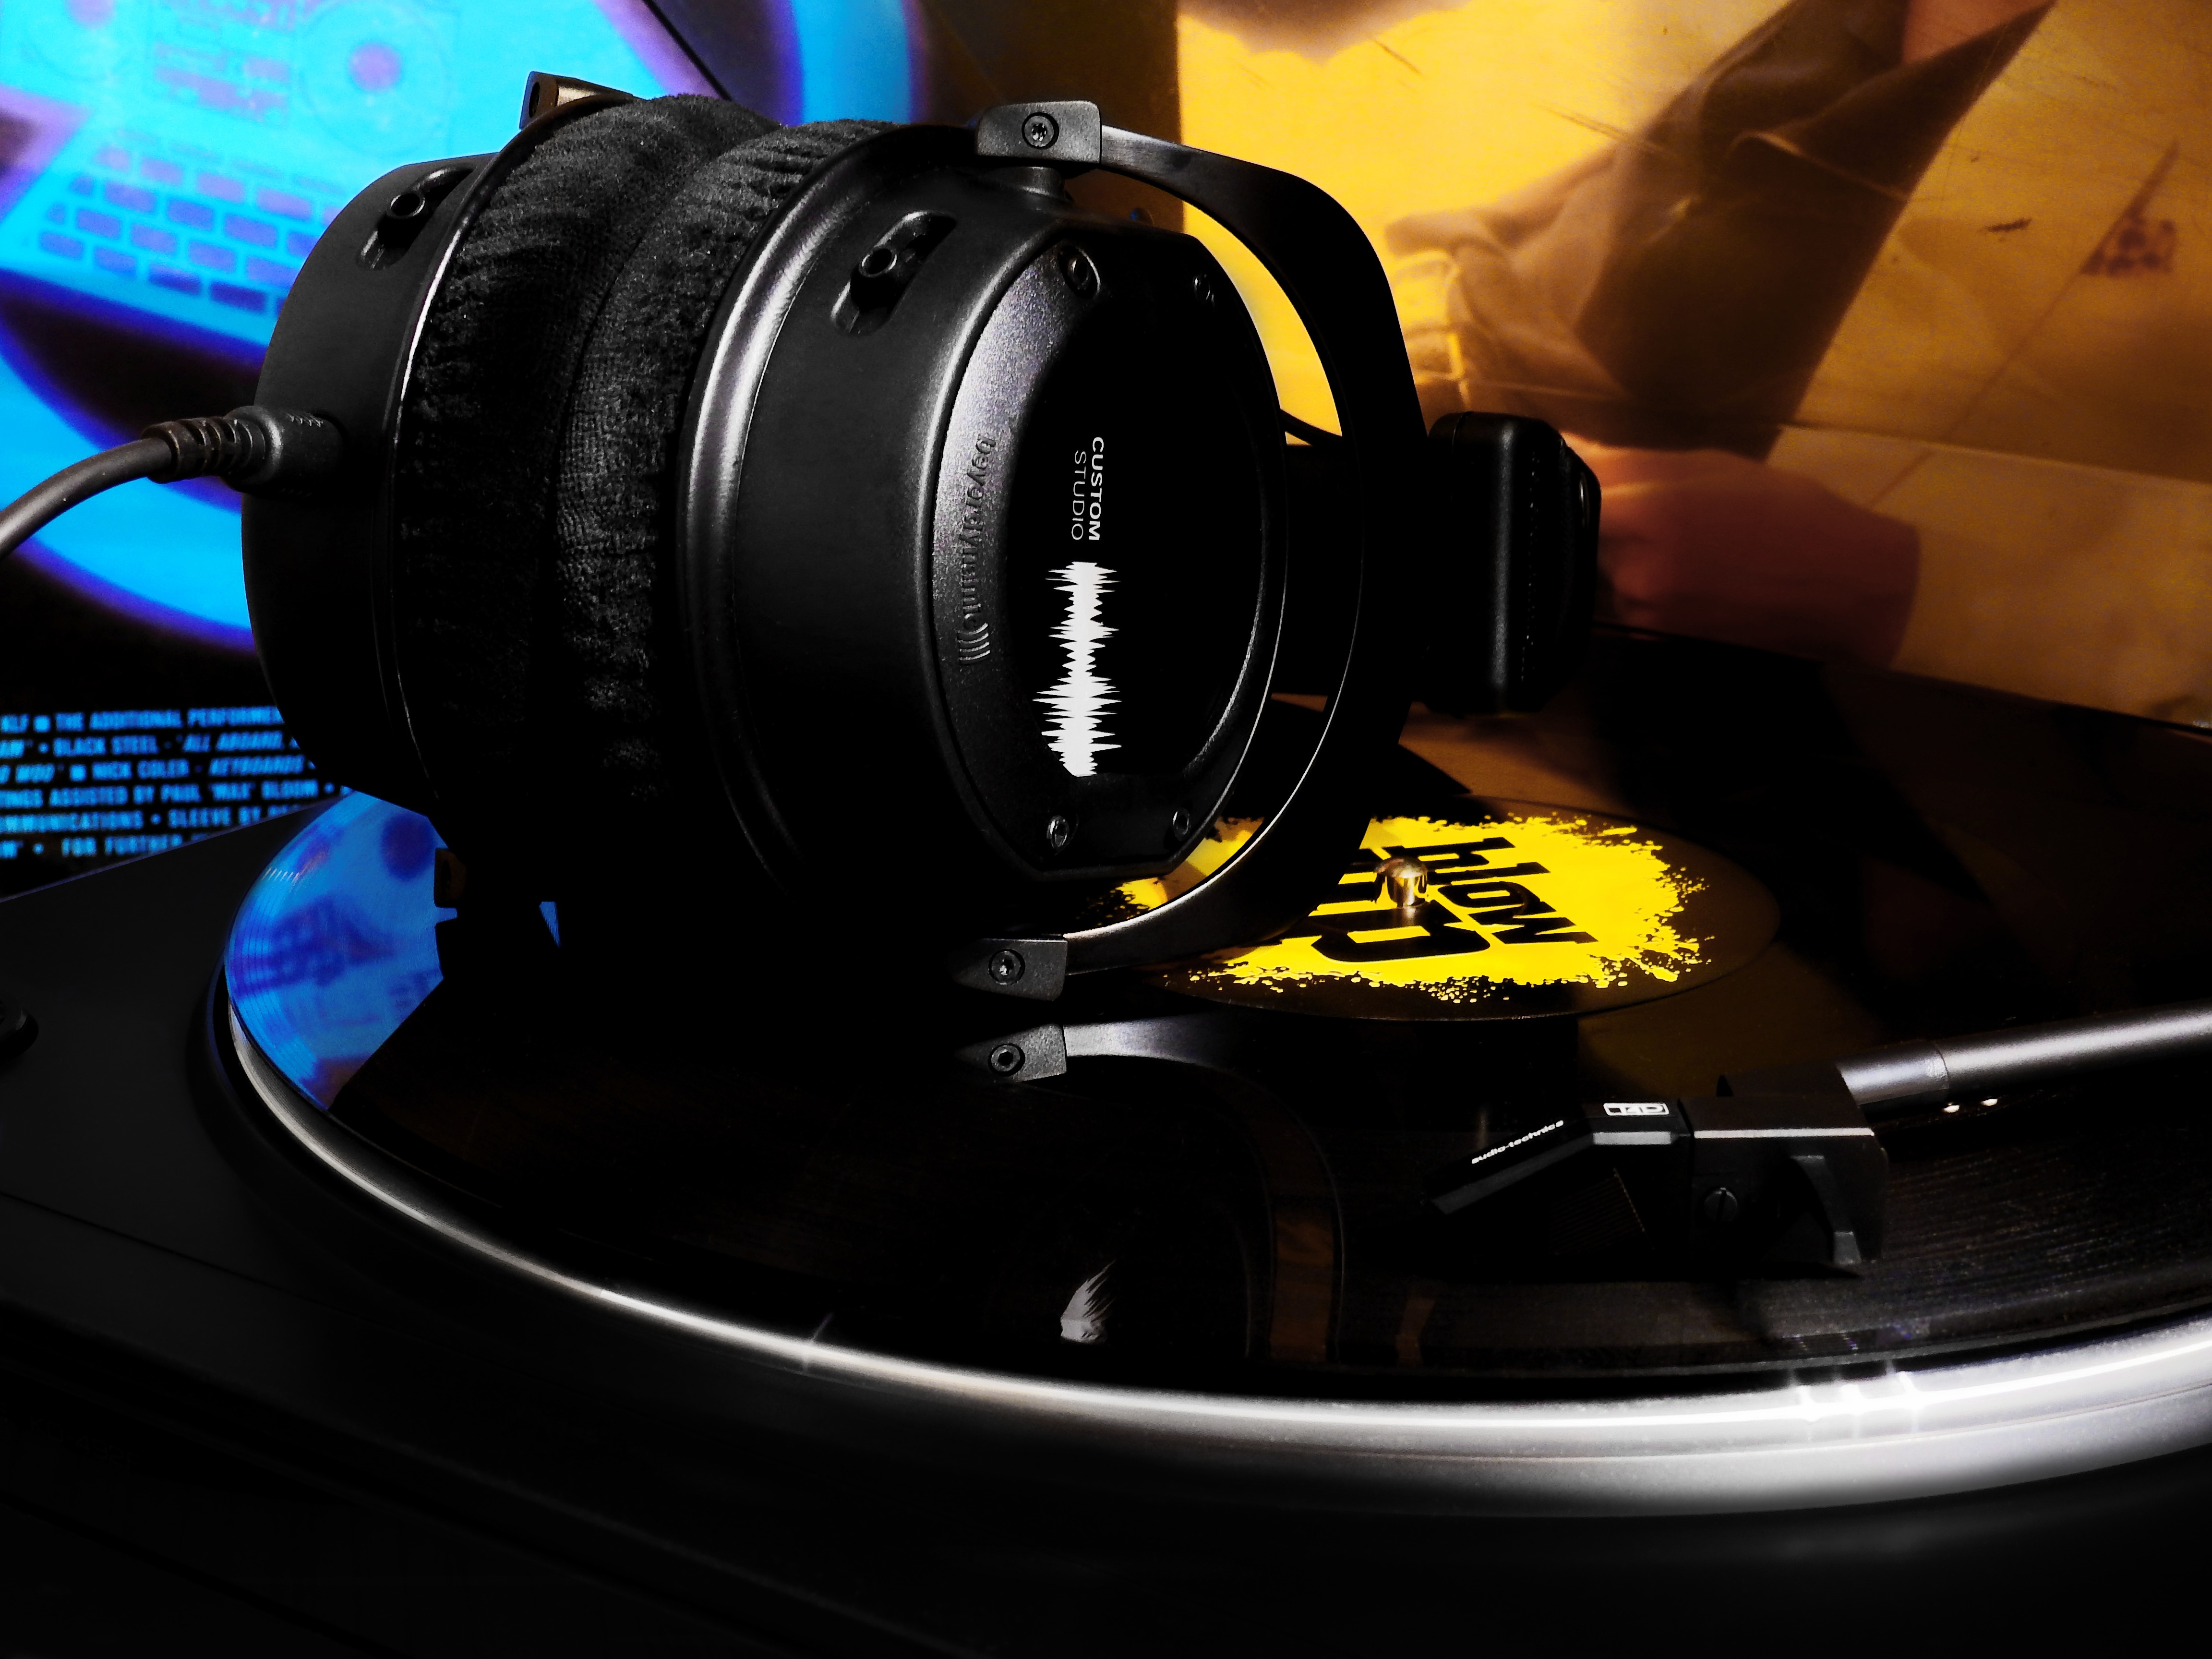
music, turntable, light, technology, photography, vehicle, studio, plate, gadget, dj, audio, headphones, sound, hifi, fisheye lens, single lens reflex camera